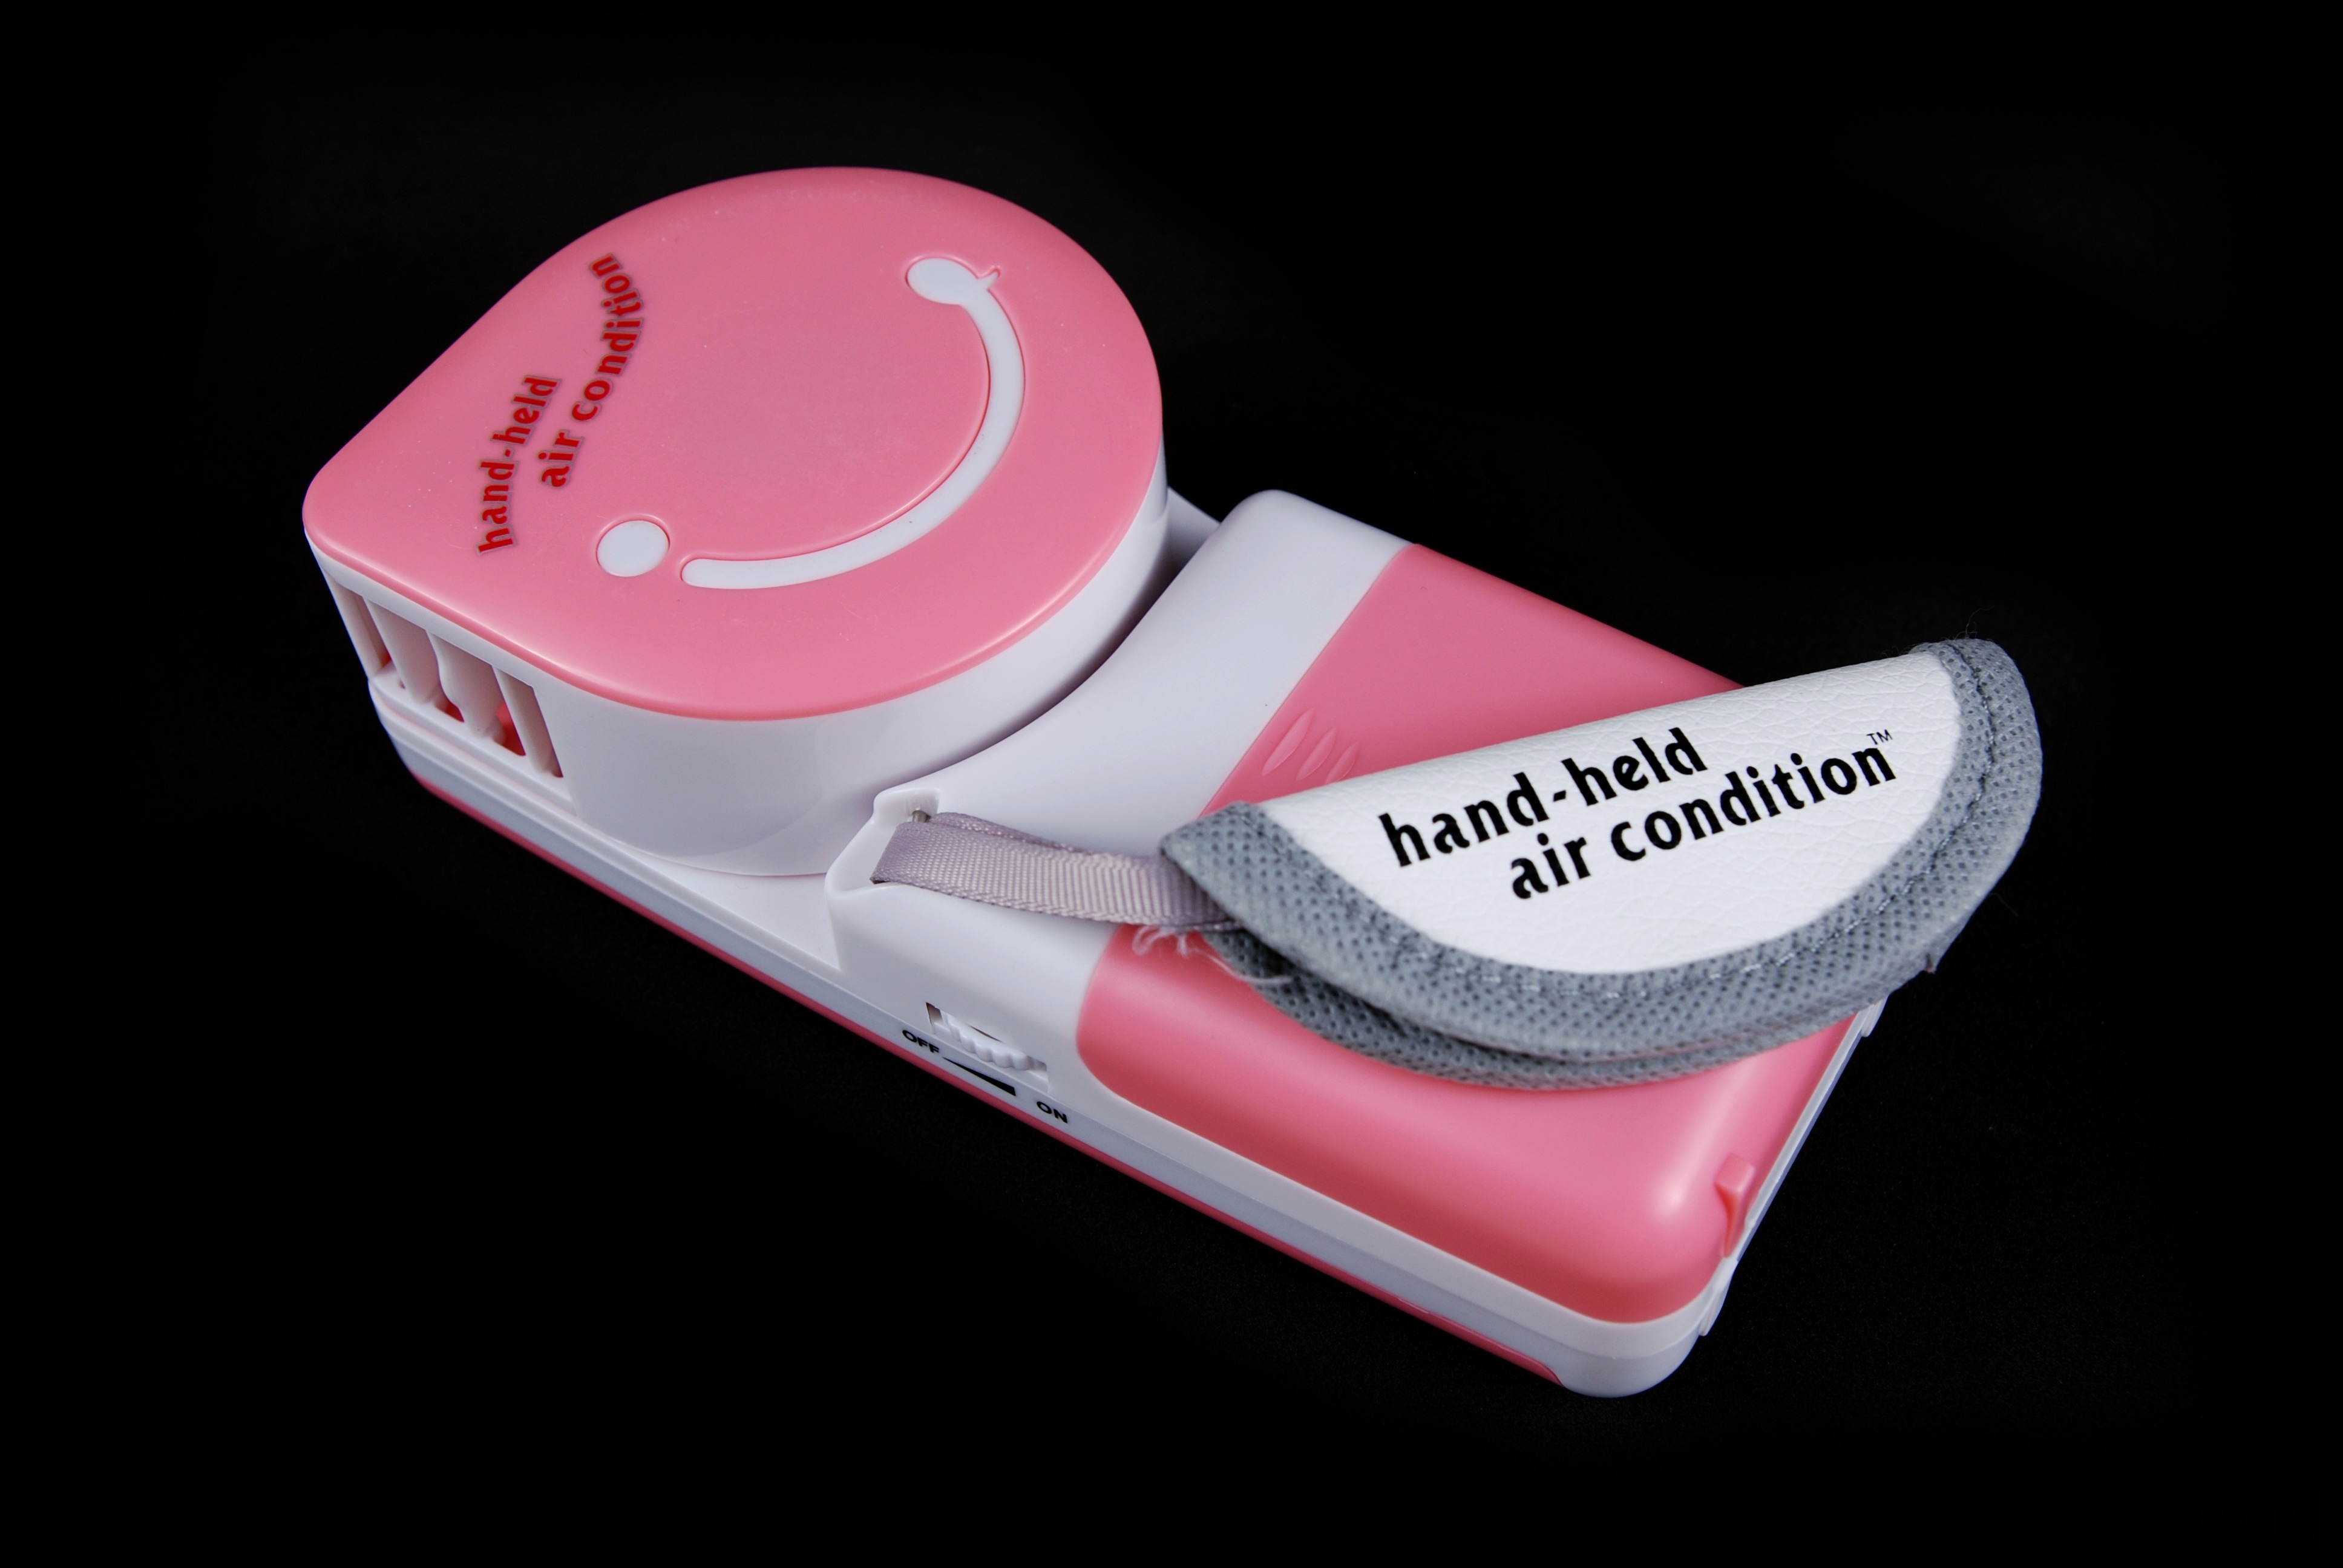
shoe, cold, air, red, pink, fan, appliance, product, vent, footwear, climate, air conditioning, blow, electric, cooling, ac, temperature, cooler, portable, condition, acclimatization, portable fan